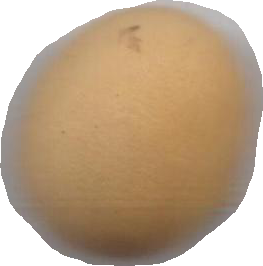
Variety: Dega